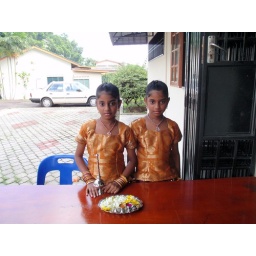
They will spray the water to the guest and put red sign in their forehead